Foxtel

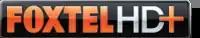
Foxtel HD+ Logo

Foxtel announced their high definition service, originally called Foxtel HD+, on 30 January 2008. It became officially available on 19 May 2008 at a nominal price of $10 AUD despite similar "HD" resolution broadcast channels already available on free-to-air television. HD+ launched with four channels; BBC HD, ESPN HD, Fox Sports HD and a timeshared documentary channel for Discovery HD World and National Geographic HD programming. Foxtel Box Office also began simulcasting in high definition.